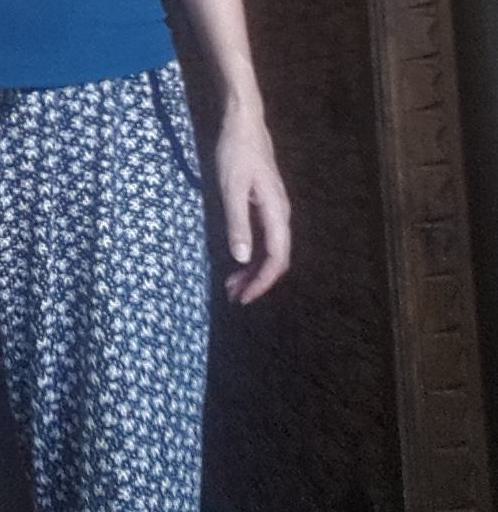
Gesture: no_gesture